Mark Slavin

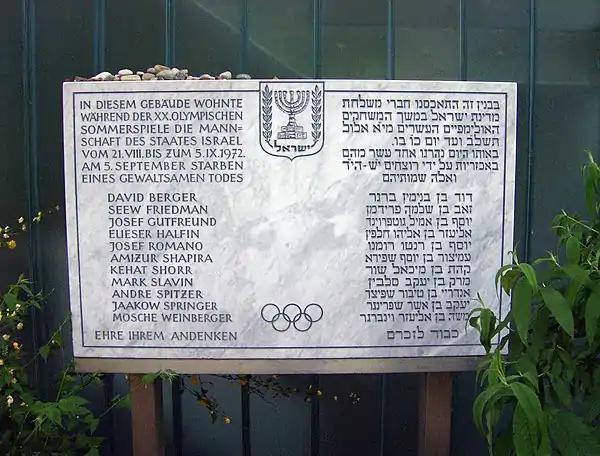
Plaque in front of the Israeli athletes' quarters commemorating the victims of the Munich massacre.

Mark Slavin (31 January 1954 – 6 September 1972) was an Israeli Olympic Greco-Roman wrestler and victim of the Munich massacre at the 1972 Summer Olympics.